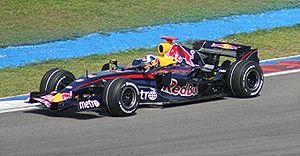
Red Bull Racing est une société britannique qui engage l'écurie Red Bull Racing qui dispute le championnat du monde de Formule 1 sous licence autrichienne depuis 2007. L'écurie est fondée en 2005 avec le rachat par Red Bull de l'écurie Jaguar Racing. De 2010 à 2013, grâce à Mark Webber et Sebastian Vettel, Red Bull Racing remporte avec un moteur V8 Renault quatre titres de champion du monde des constructeurs tandis que Sebastian Vettel est couronné quatre fois de suite chez les pilotes.
Le Grand Prix de Malaisie 2007, disputé sur le Circuit international de Sepang le 8 avril 2007 est la 770ᵉ course de l'histoire du championnat du monde de Formule 1 courue depuis 1950 et la seconde épreuve du championnat 2007.
La Red Bull RB3 est la monoplace de Formule 1 engagée par l'écurie autrichienne Red Bull Racing dans le Championnat du monde de Formule 1 2007.